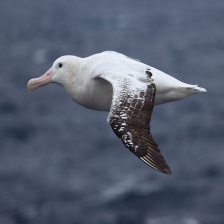
Species: ALBATROSS
Scientific name: DIOMEDEIDAE